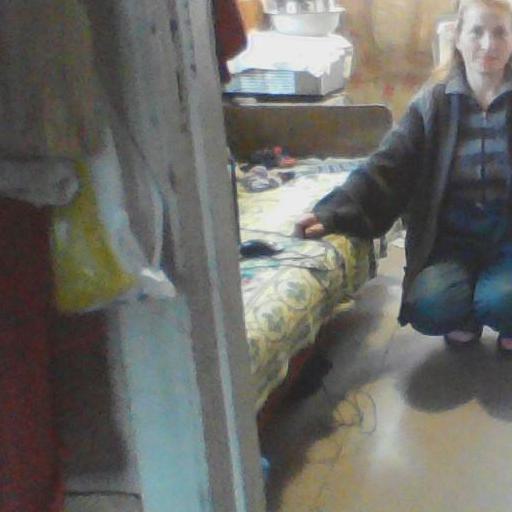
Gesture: no_gesture